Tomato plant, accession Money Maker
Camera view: horizontal (90 deg, fisheye); turntable rotation: 30 degrees
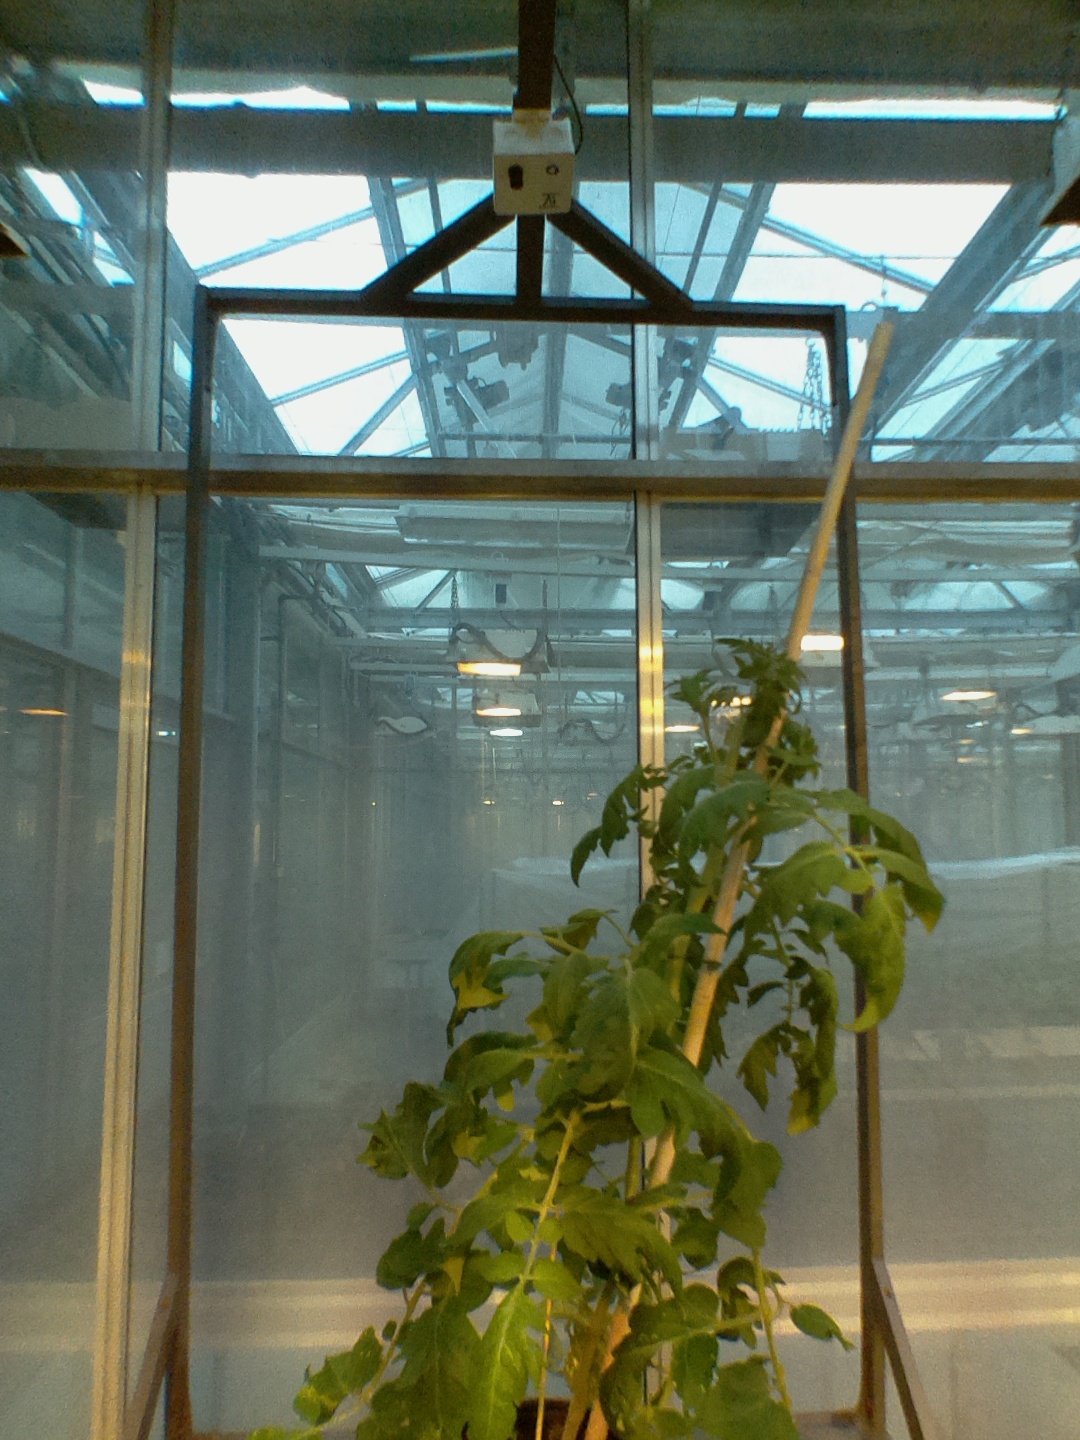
BBCH growth stage 60: First flowers open